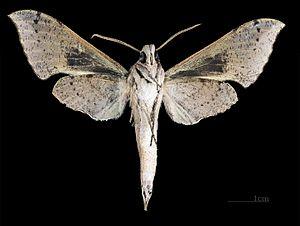
Xylophanes germen est une espèce de lépidoptères de la famille des Sphingidae, de la sous-famille des Macroglossinae, tribu des Macroglossini, sous-tribu des Choerocampina.